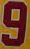
Number: 9